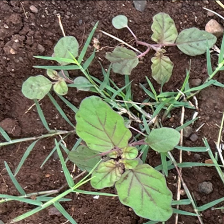
Weed species: Punarnava _(Boerhaavia diffusa)